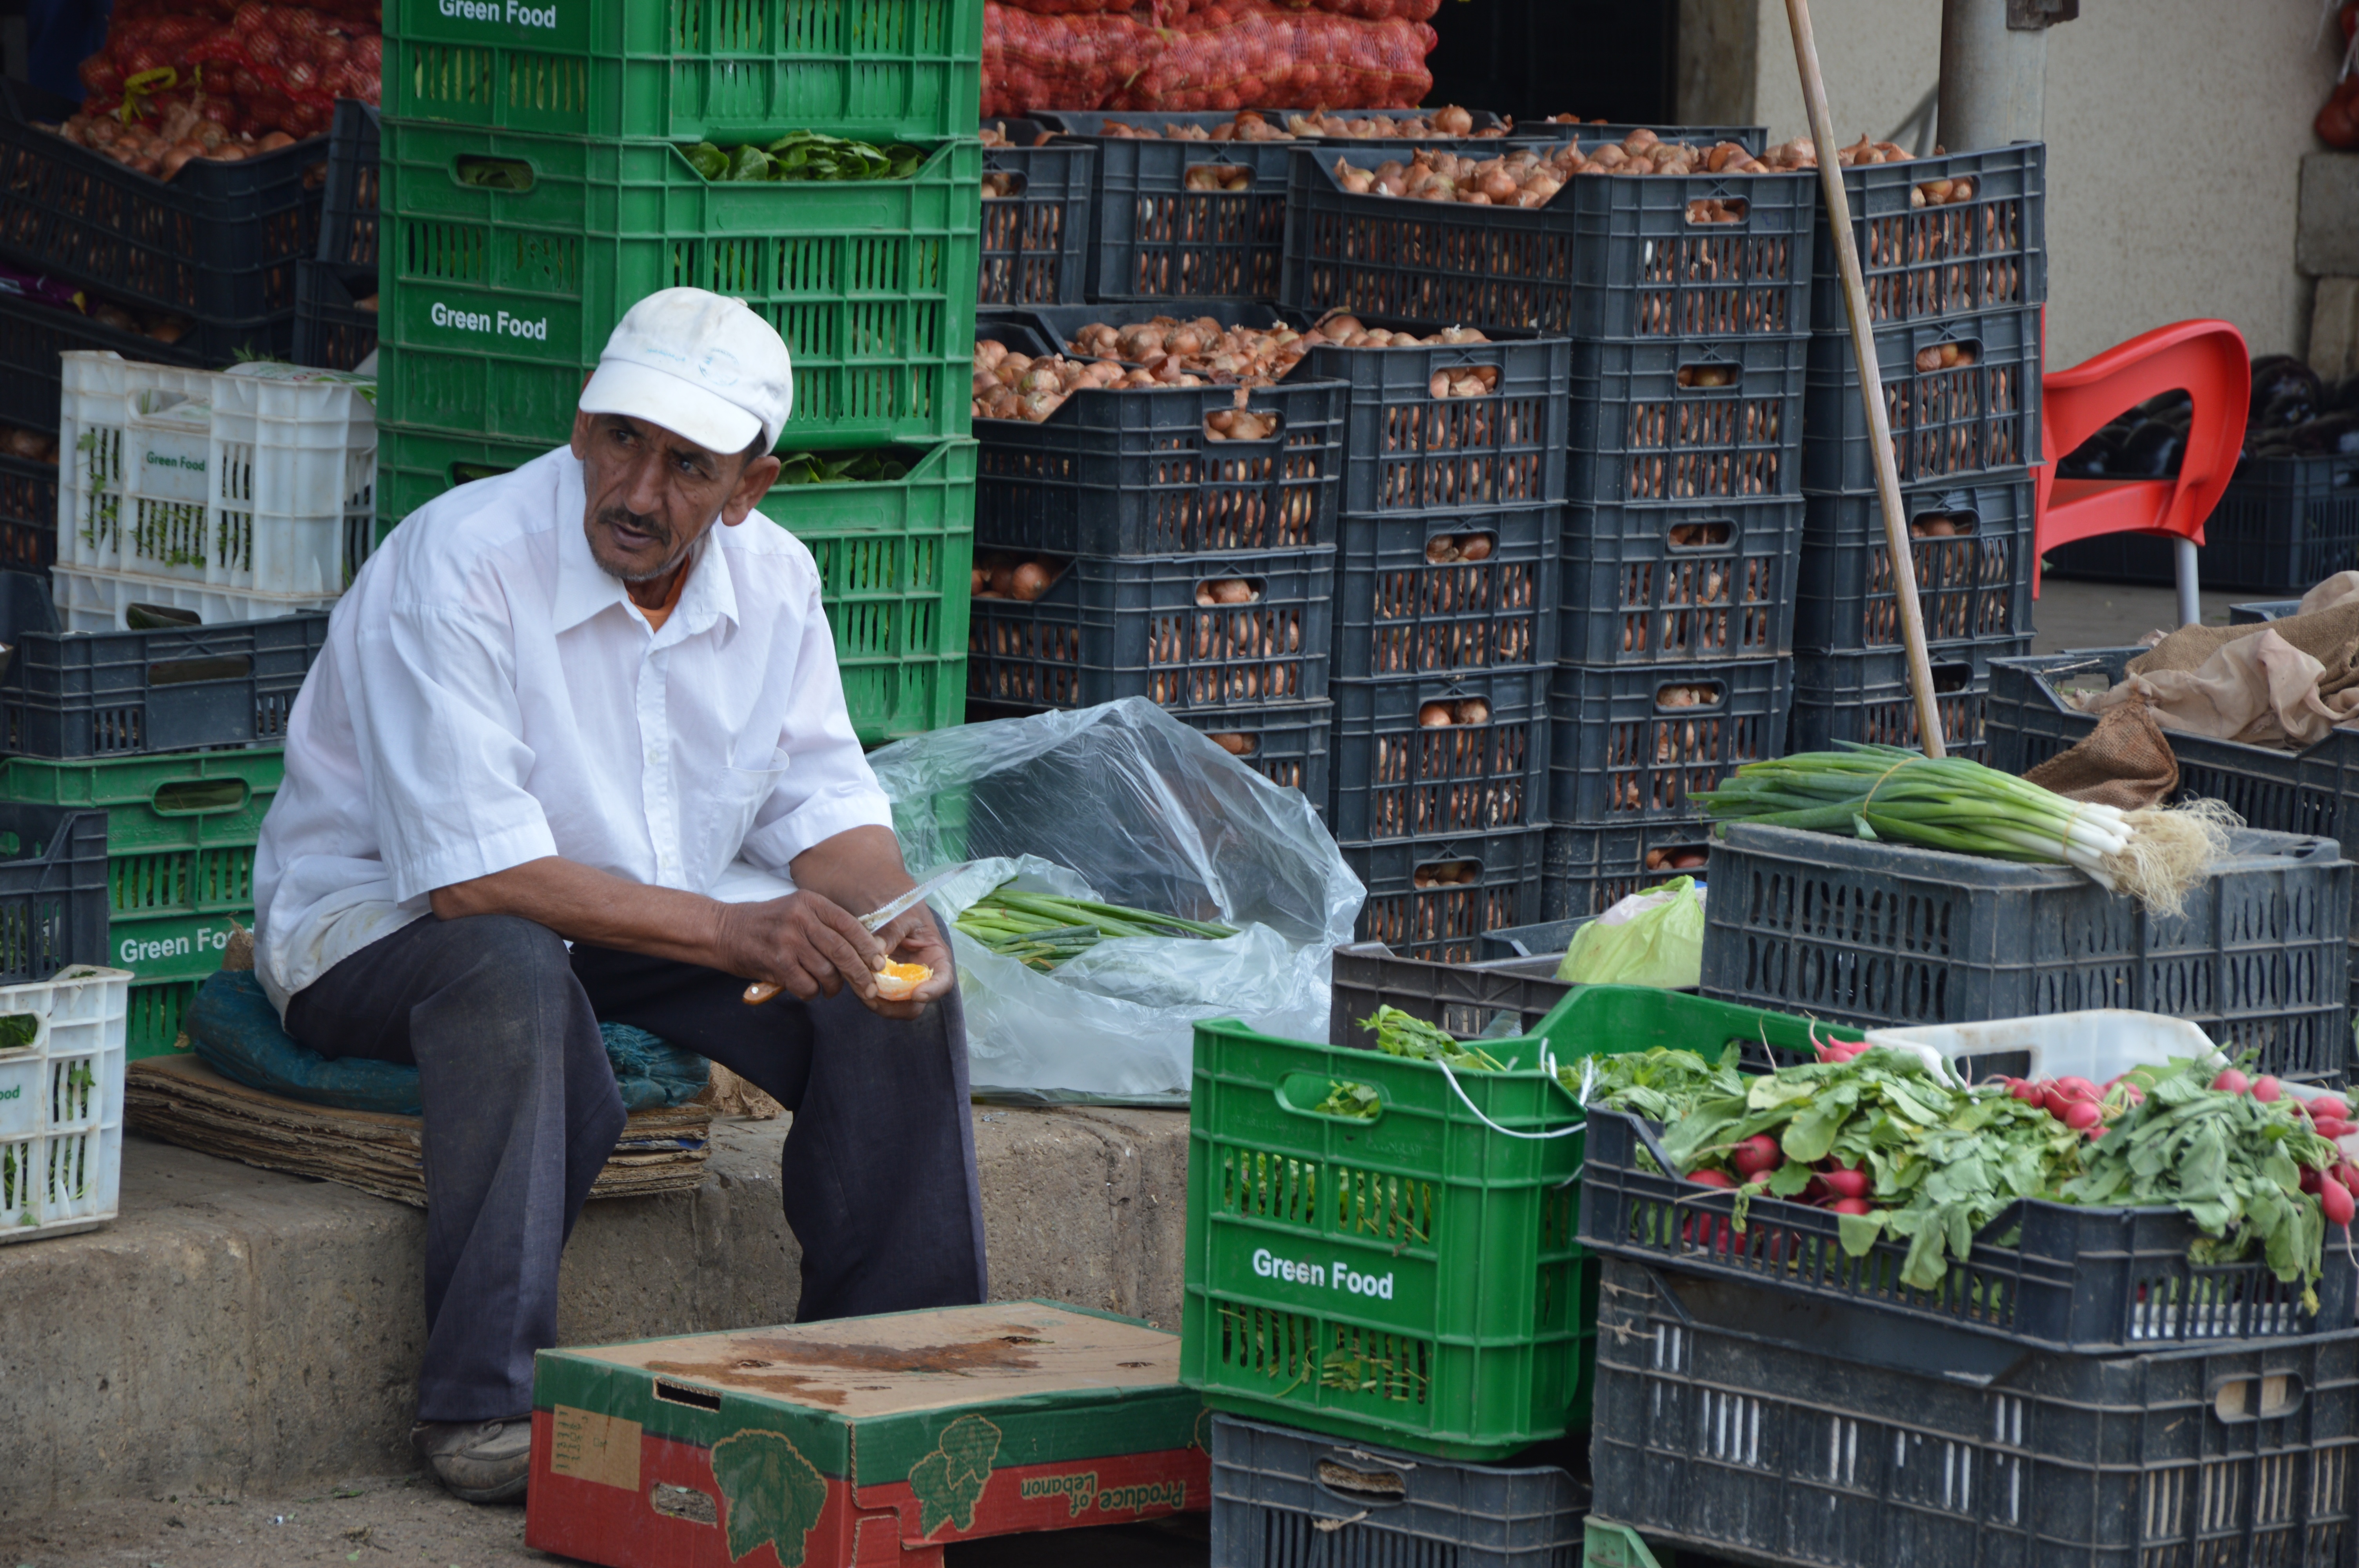
city, food, vendor, market, public space, vegetables, sell, dealer, syria, asylum seekers, human settlement